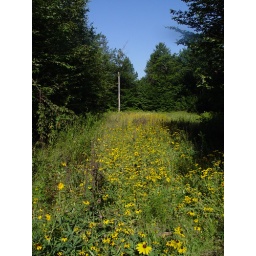
field of flowers by the side of the road